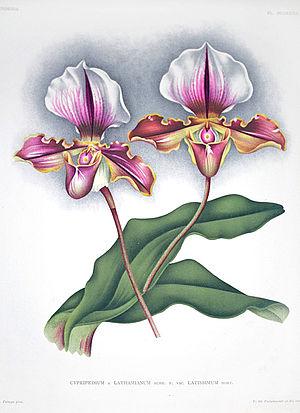
Jean Jules Linden, est un botaniste, explorateur, horticulteur et homme d'affaires belge, spécialiste des orchidées, sur lesquels il écrit plusieurs ouvrages.